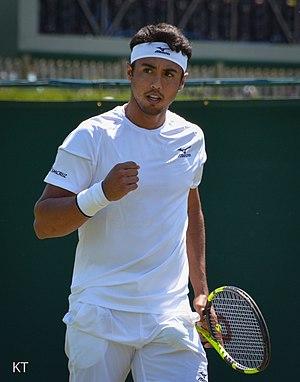
Hugo Dellien, né le 16 juin 1993 à Trinidad, est un joueur de tennis bolivien, professionnel depuis 2012.